Van der Graaf Generator

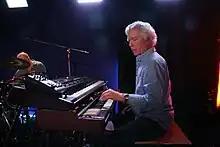
Hugh Banton on stage with Van der Graaf Generator in 2010

After Jackson's departure, the group took a break before touring as a trio in April and July 2007 over Europe. A concert on 14 April 2007 in the Paradiso in Amsterdam was recorded and streamed on the FabChannel website until March 2009, and was released on DVD and CD that June.